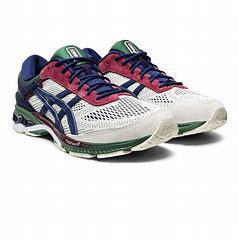
Brand: Asics
Model: Gel Kayano 26